2016 Turkish coup attempt

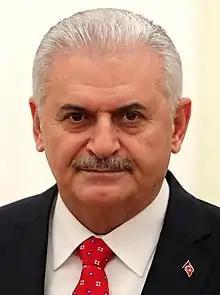
Prime Minister Binali Yıldırım

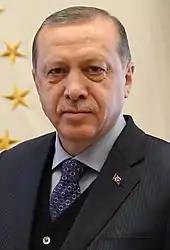
President Recep Tayyip Erdoğan

Turkey's Prime Minister Binali Yıldırım responded to the events by stating that an "illegal action is taking place outside of the chain of command". He also said that "the government elected by the people remains in charge and this government will only go when the people say so."